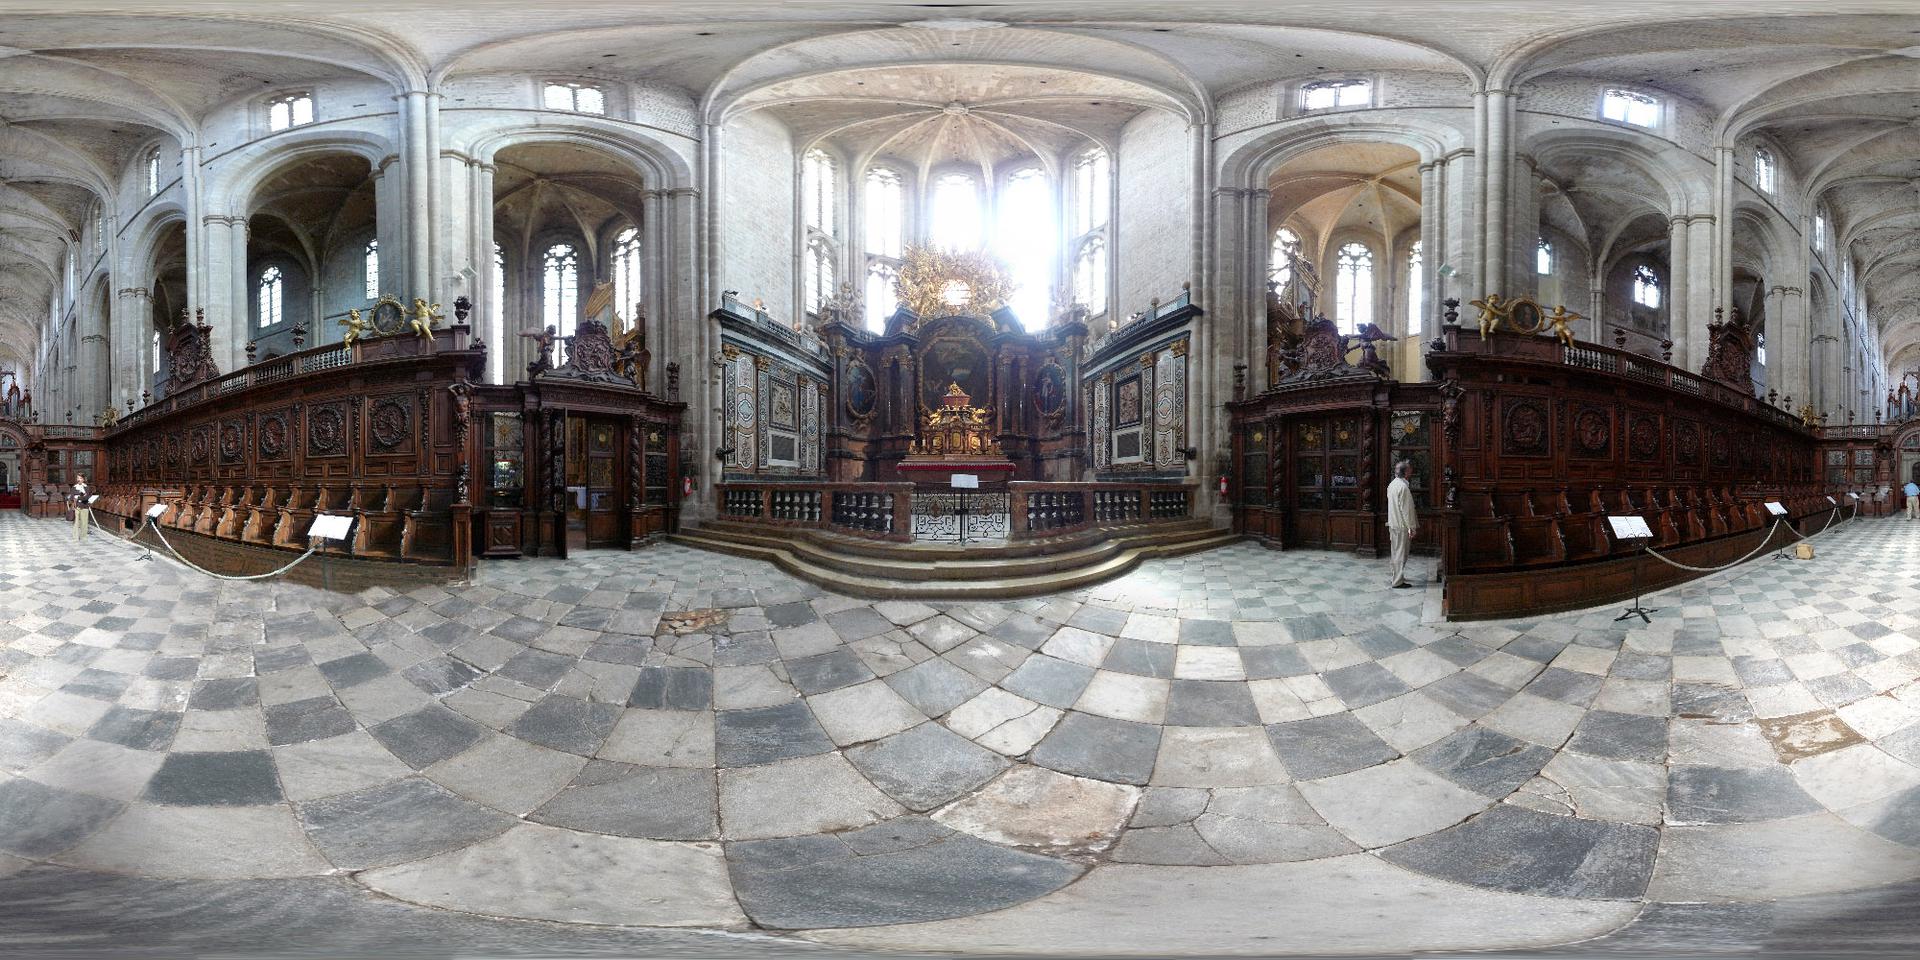
Referred object: the man in white shirt

Referred object: the gilded ornate altar